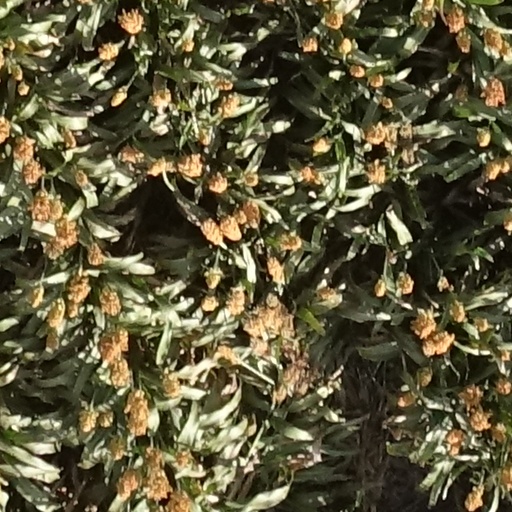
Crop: sorghum